Swin (Thames)

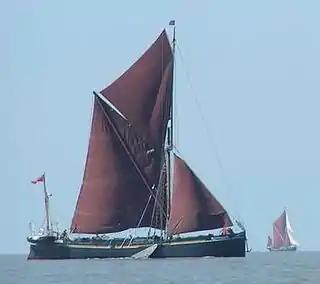
Thames sailing barge, with typical red-brown sails, in the East Swin.

The Swin is a passage in the Thames estuary between Maplin Sands, Foulness Sand and Gunfleet Sand northwest and the Barrow and Sunk sand ridges (shoals), southeast. The Swin was used by barges and leisure craft from the Essex rivers, and coasters and colliers from Hull, Great Grimsby, North East England, Edinburgh and other similar sets of trading ports.